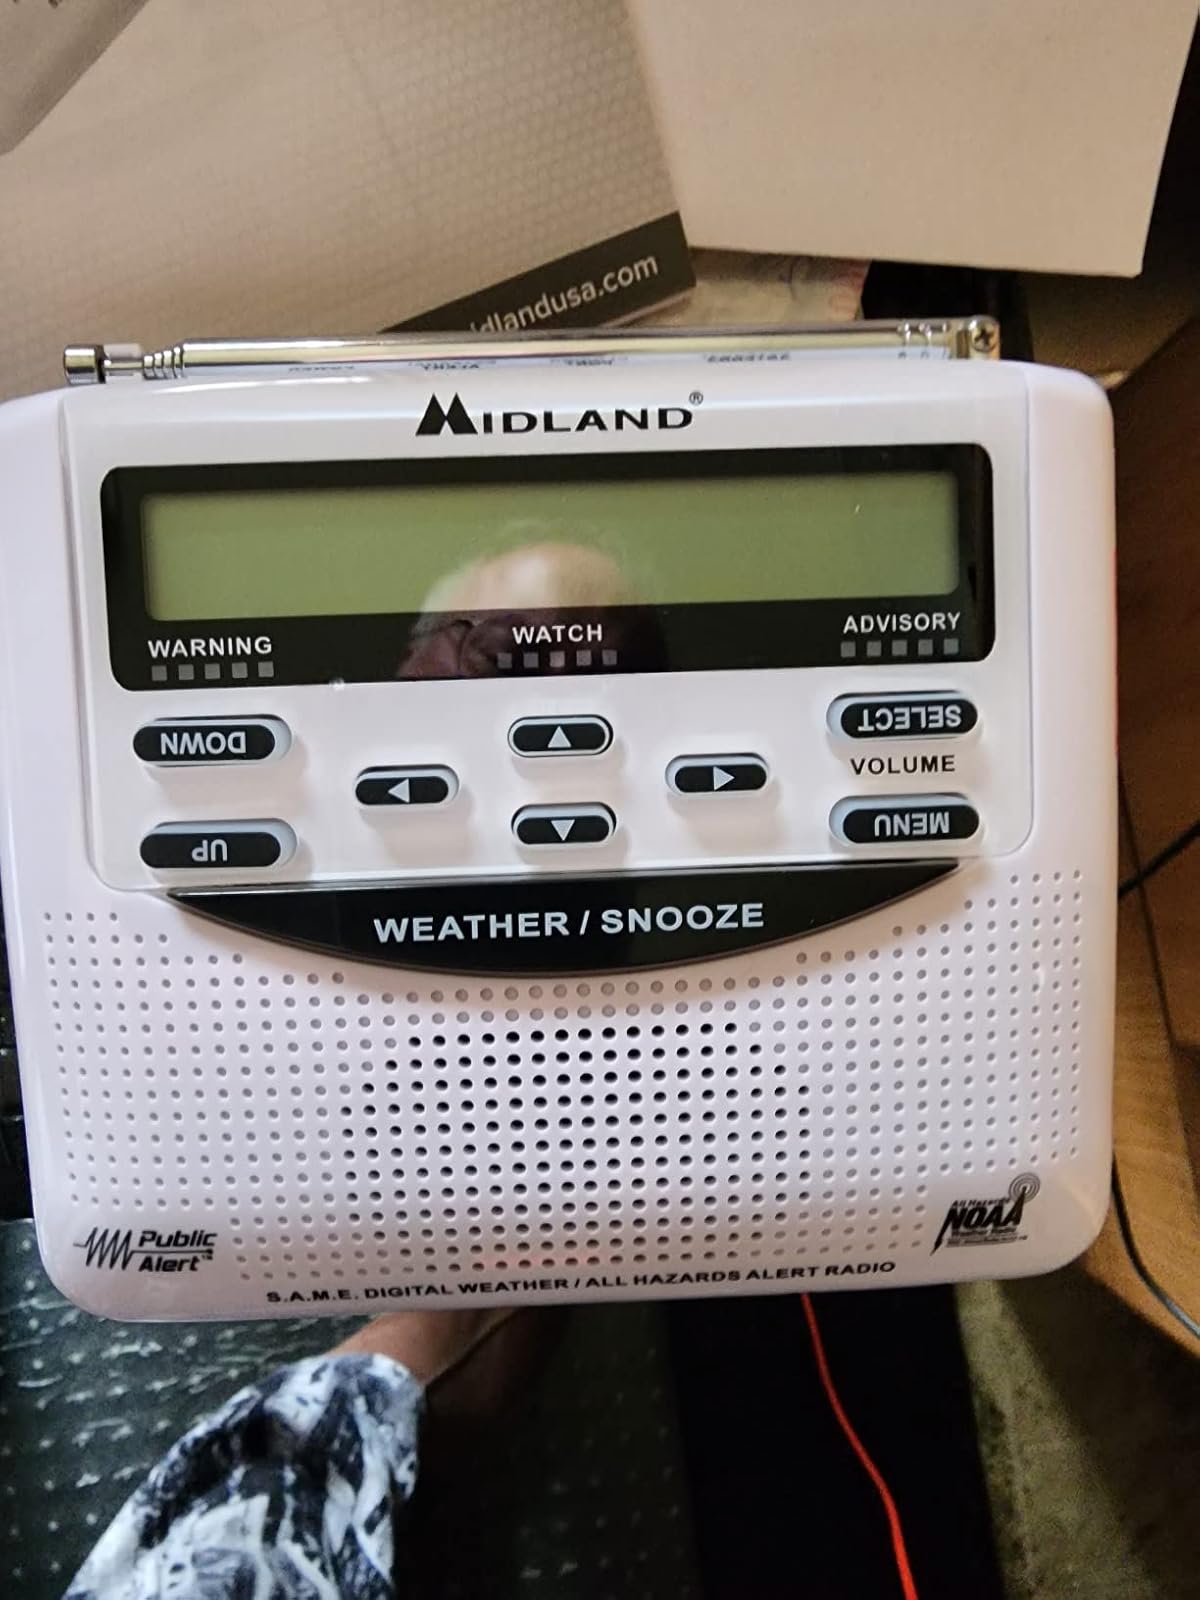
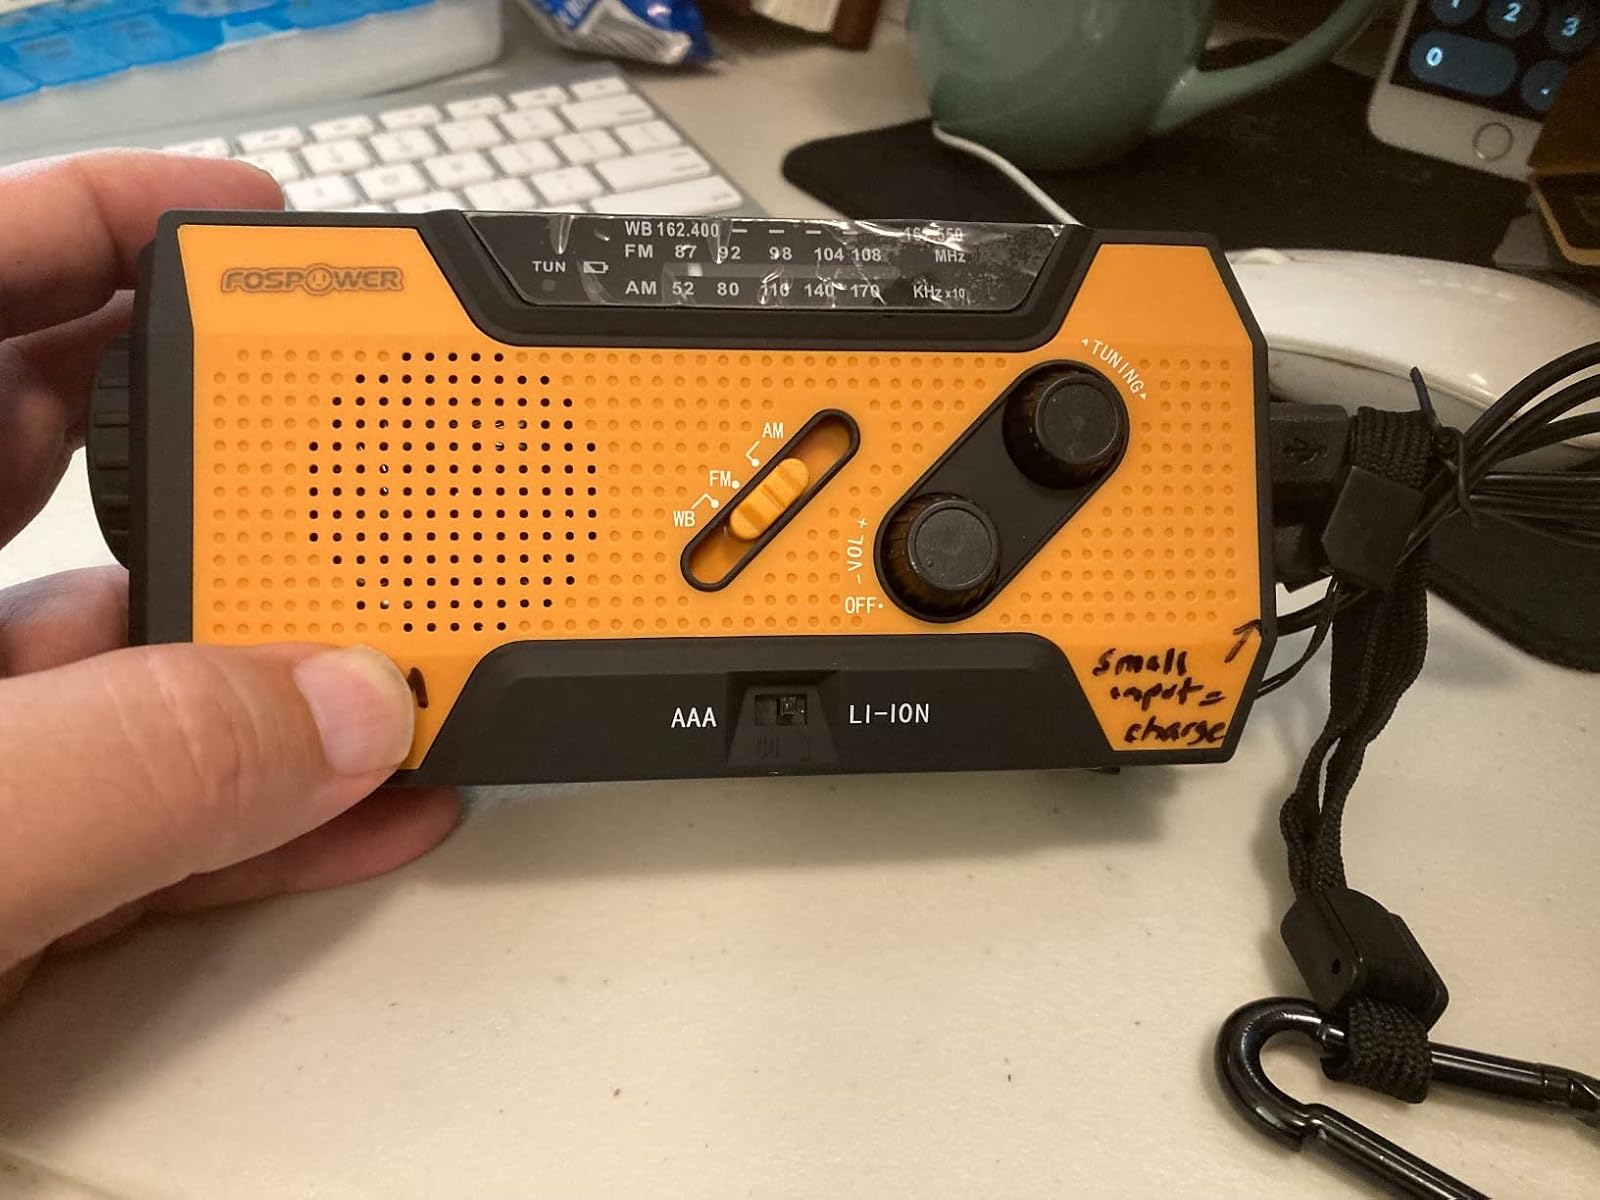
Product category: radio
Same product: no